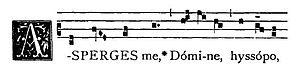
Asperges me est l'incipit d'une antienne grégorienne. L'origine de cette antienne se trouve dans le chant vieux-romain en faveur de la procession.
Le Liber Usualis ou Liber usualis est une compilation des pièces de chant grégorien, les plus utilisées au XXᵉ siècle. Sa rédaction fut effectuée par les moines de l'abbaye Saint-Pierre de Solesmes. La première édition date de 1896.